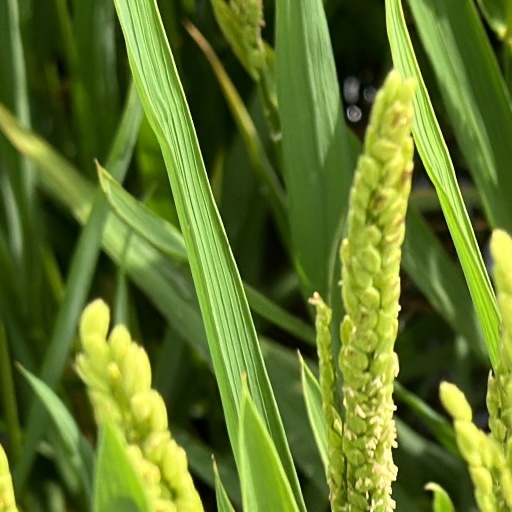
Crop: rice